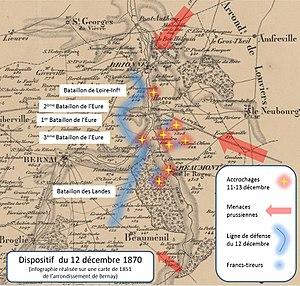
Depuis la prise de Rouen le 5 décembre par les Prussiens la défense du nœud ferroviaire de Serquigny (ligne Caen-Rouen) n'est plus un enjeu stratégique. Le dispositif de défense est réorganisé pour protéger Bernay des menaces venant de Rouen ou d’Évreux.
Granchain, dénommée jusqu'au 3 octobre 2008 Grandchain, est une ancienne commune française, située dans le département de l'Eure en région Normandie, devenue le 1ᵉʳ janvier 2016 une commune déléguée au sein de la commune nouvelle de Mesnil-en-Ouche.